Saint-Pierre-du-Jonquet

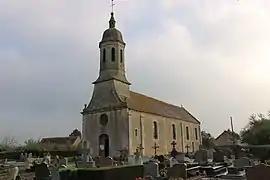
The church in Saint-Pierre-du-Jonquet

Saint-Pierre-du-Jonquet is a commune in the Calvados department in the Normandy region in northwestern France.